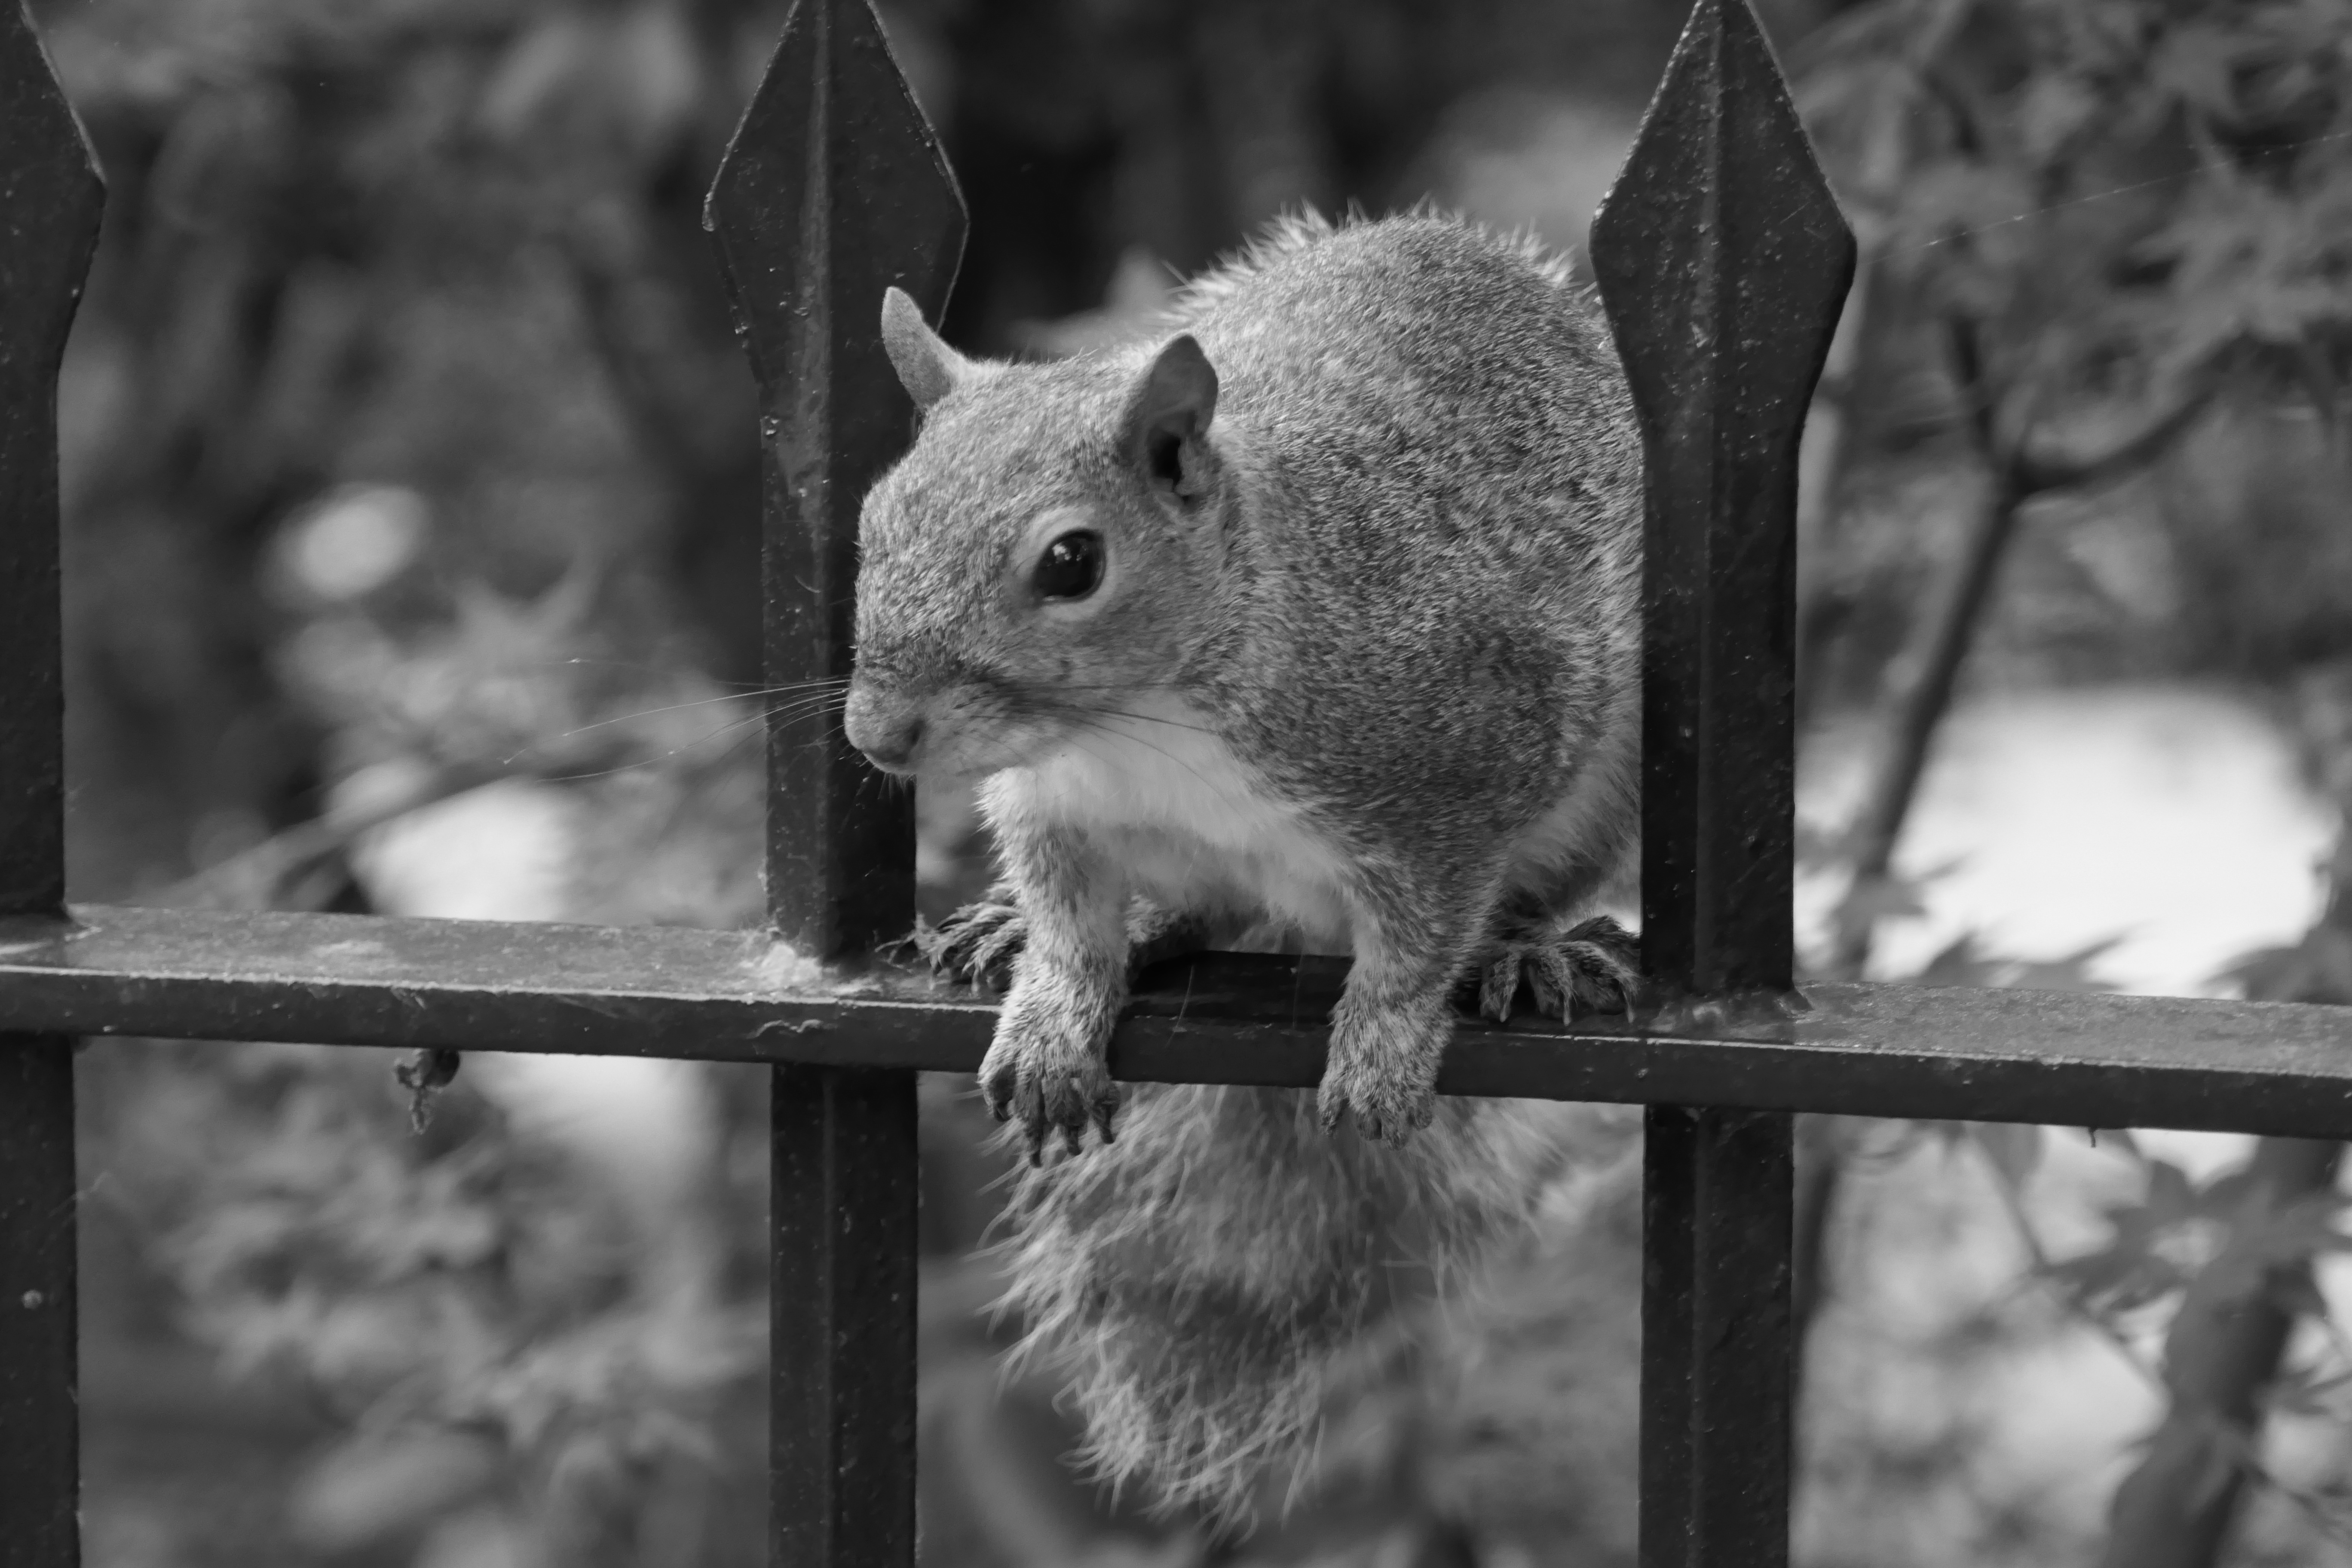
nature, black and white, wildlife, mammal, squirrel, monochrome, rodent, fauna, whiskers, vertebrate, monochrome photography